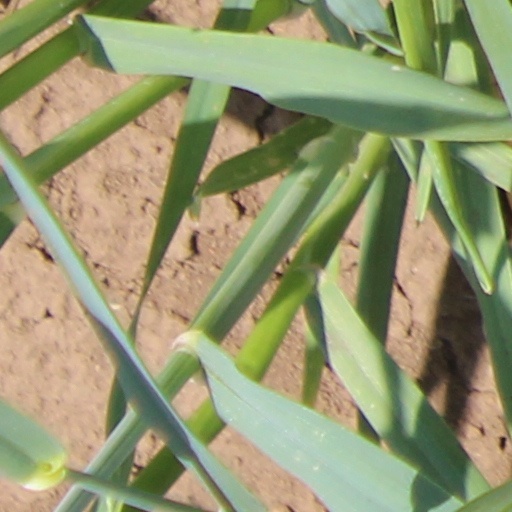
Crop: wheat